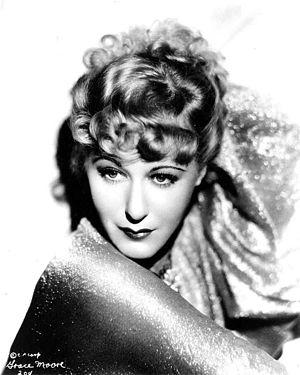
Grace Moore est une actrice et chanteuse américaine, née le 5 décembre 1898 à Slabtown et morte le 26 janvier 1947 dans un accident d'avion à l'aéroport de Copenhague, dans lequel le prince Gustave-Adolphe de Suède était tué aussi.